Debakey forceps

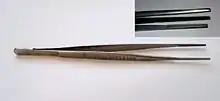
Debakey forceps

Debakey forceps are a type of atraumatic tissue forceps used in vascular procedures to avoid tissue damage during manipulation. They are typically large (some examples are upwards of 12 inches (36 cm) long), and have a distinct coarsely ribbed grip panel, as opposed to the finer ribbing on most other tissue forceps.